Karuka

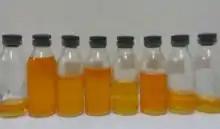
Oil extracted from the nuts

The high fat content means the nuts can be processed into an edible yellow oil. Karuka contains 52.39% oleic acid, 44.90% palmitic acid, and 0.19% stearic acid. The oil is a good source of Vitamin E (α-tocopherol 5.03 mg/100 g). The colour of the oil is from the carotenoids, which are at a concentration of 2.75 μg/g. The antioxidant activity for the oil is fairly low, and it is higher in saturated than unsaturated fats.